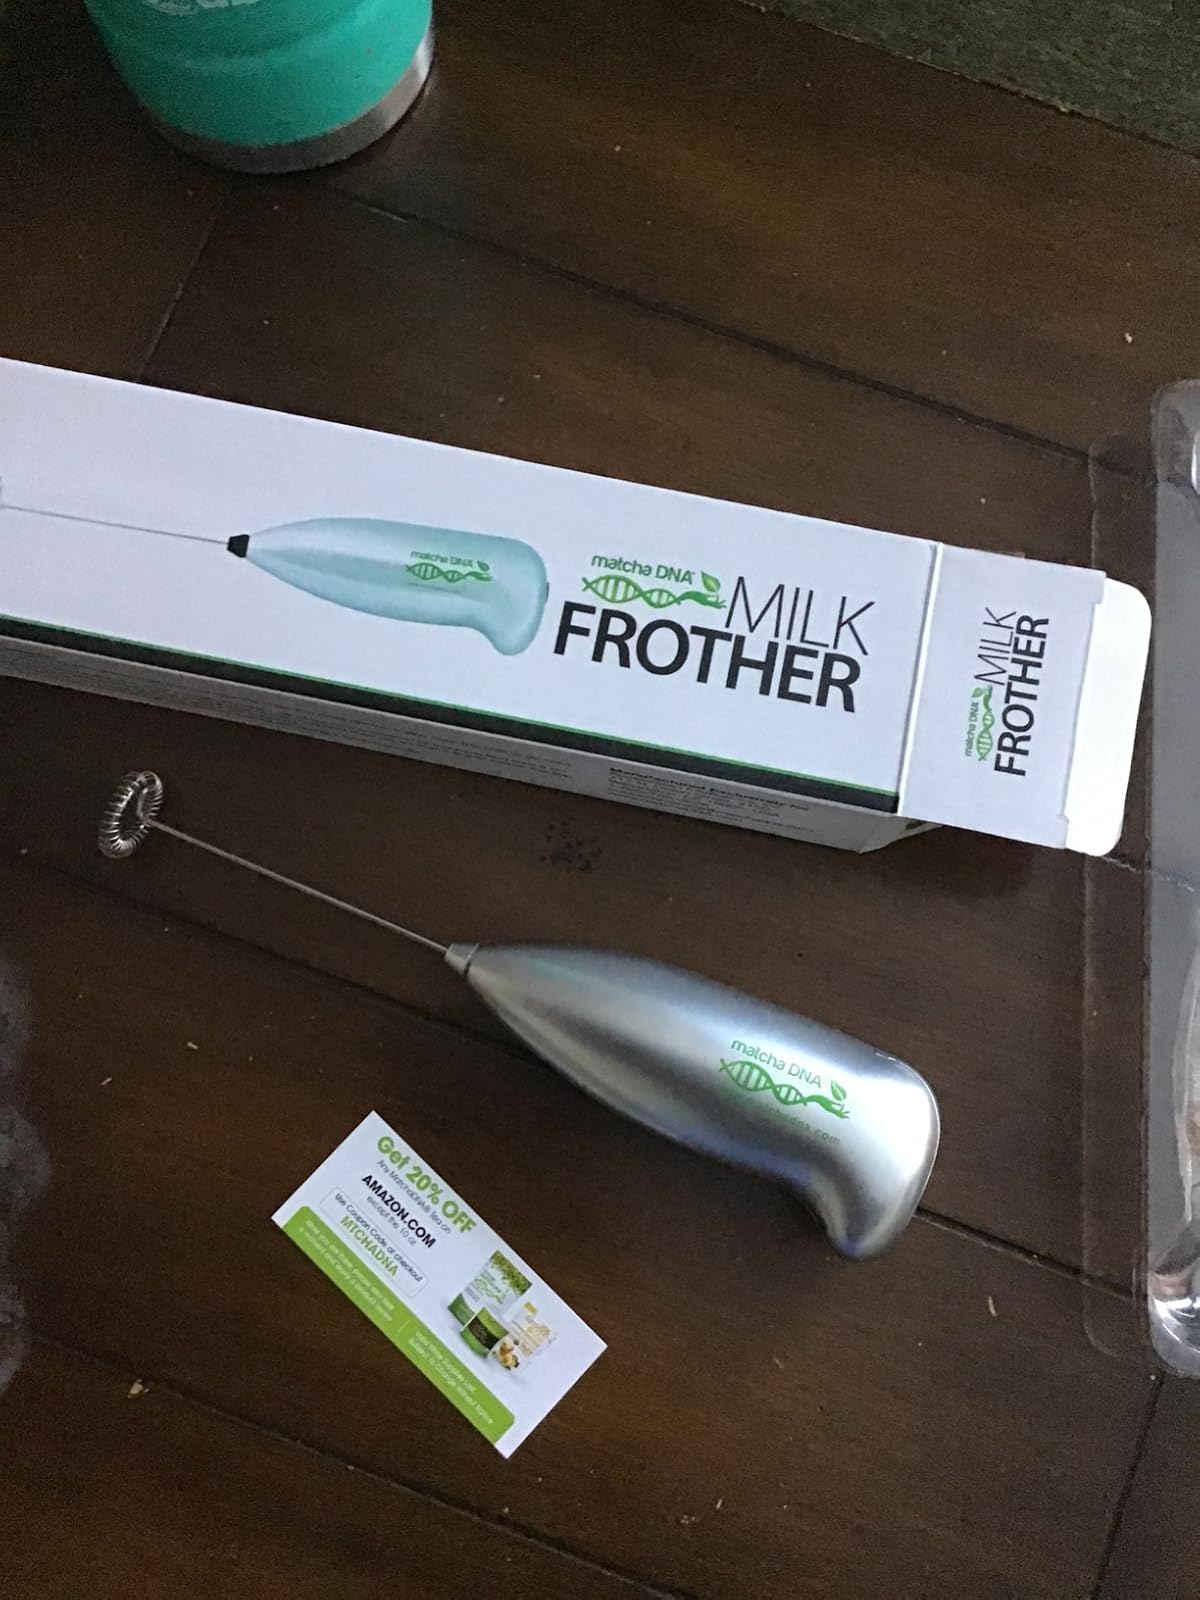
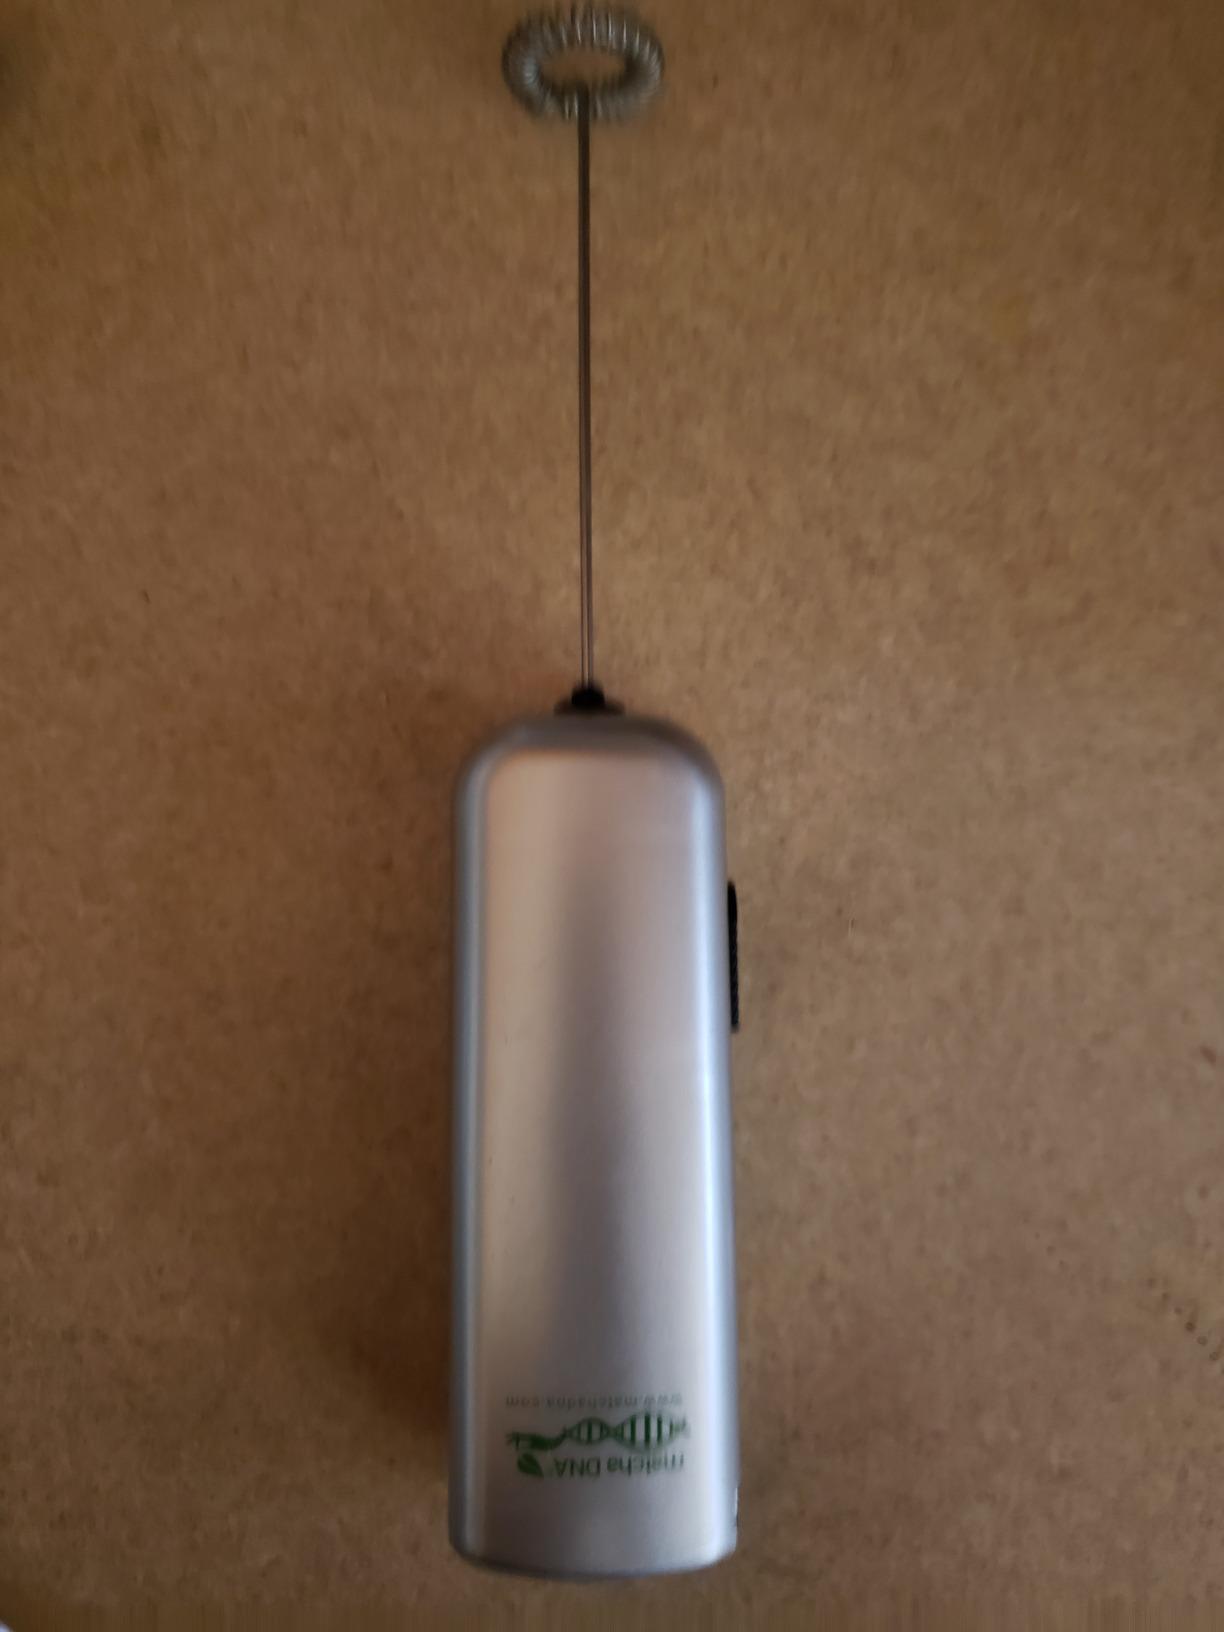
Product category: items_mixer
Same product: no